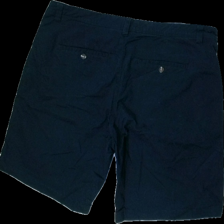
View: back
Type: Shorts
Category: Men
Brand: Not in the list
Brand text on label: Strömberg
Colors: Blue
Material: 63% cotton, 37% viscose
Cut: Regular
Size: XL
Season: All
Price range: 50-100
Recommended usage: Reuse
Comment: detergent smell